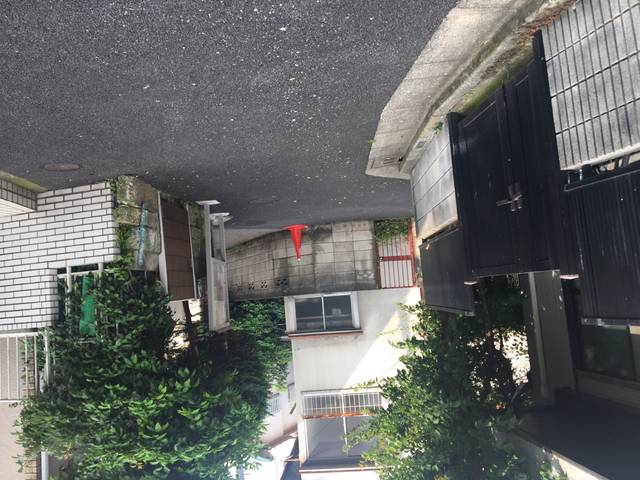
Region: Japan
Coordinates: 35.724, 139.71